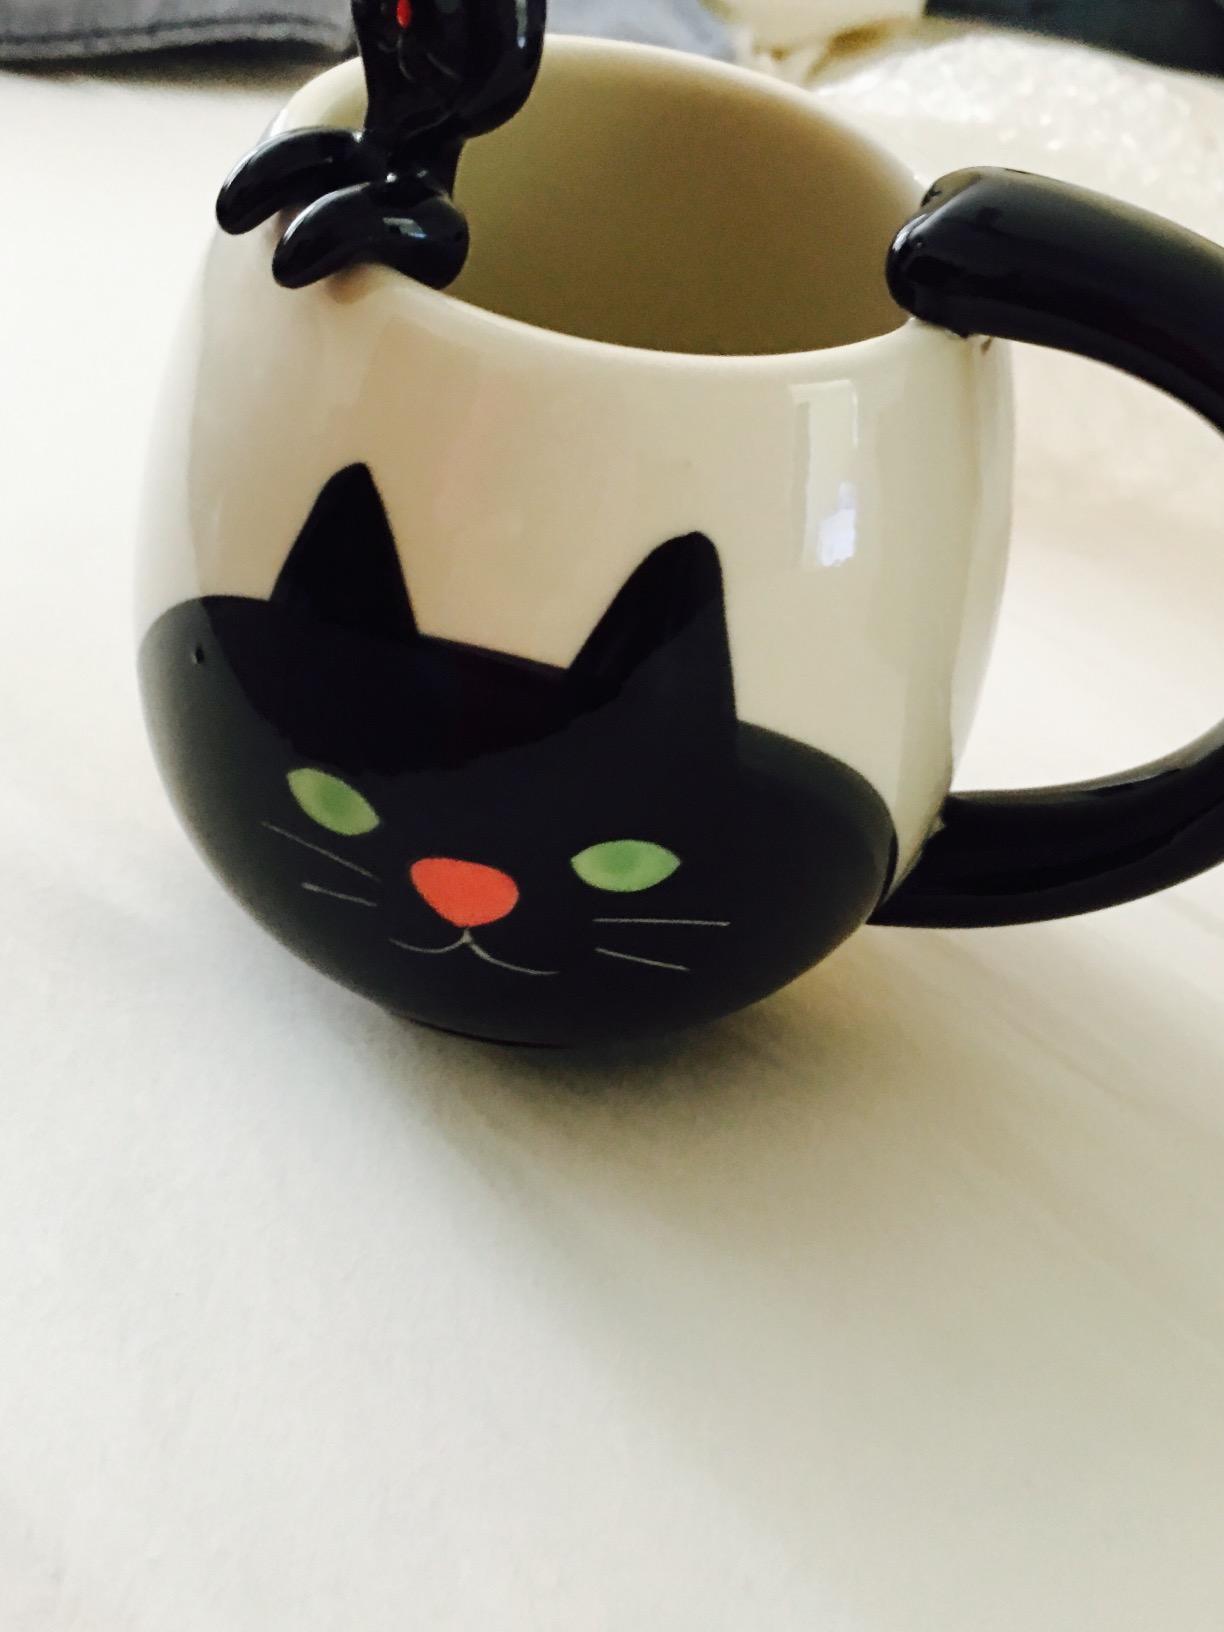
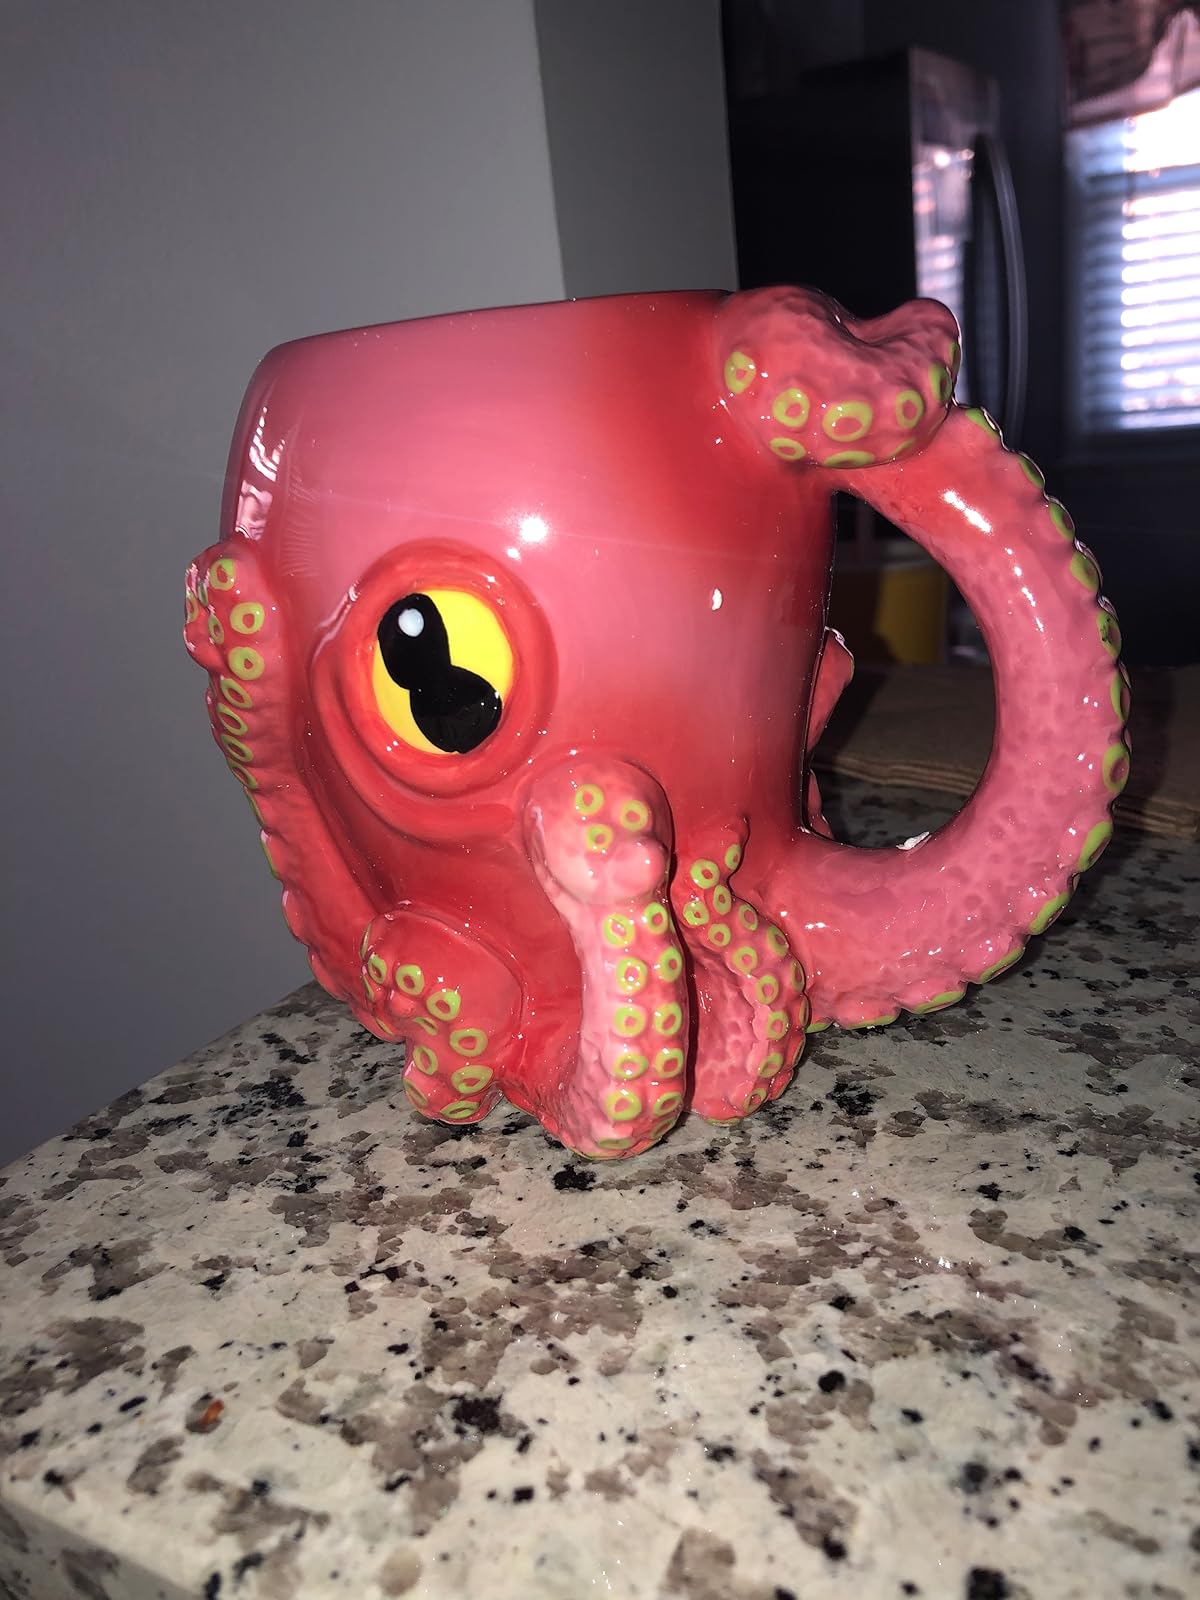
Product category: items_mug
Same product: no